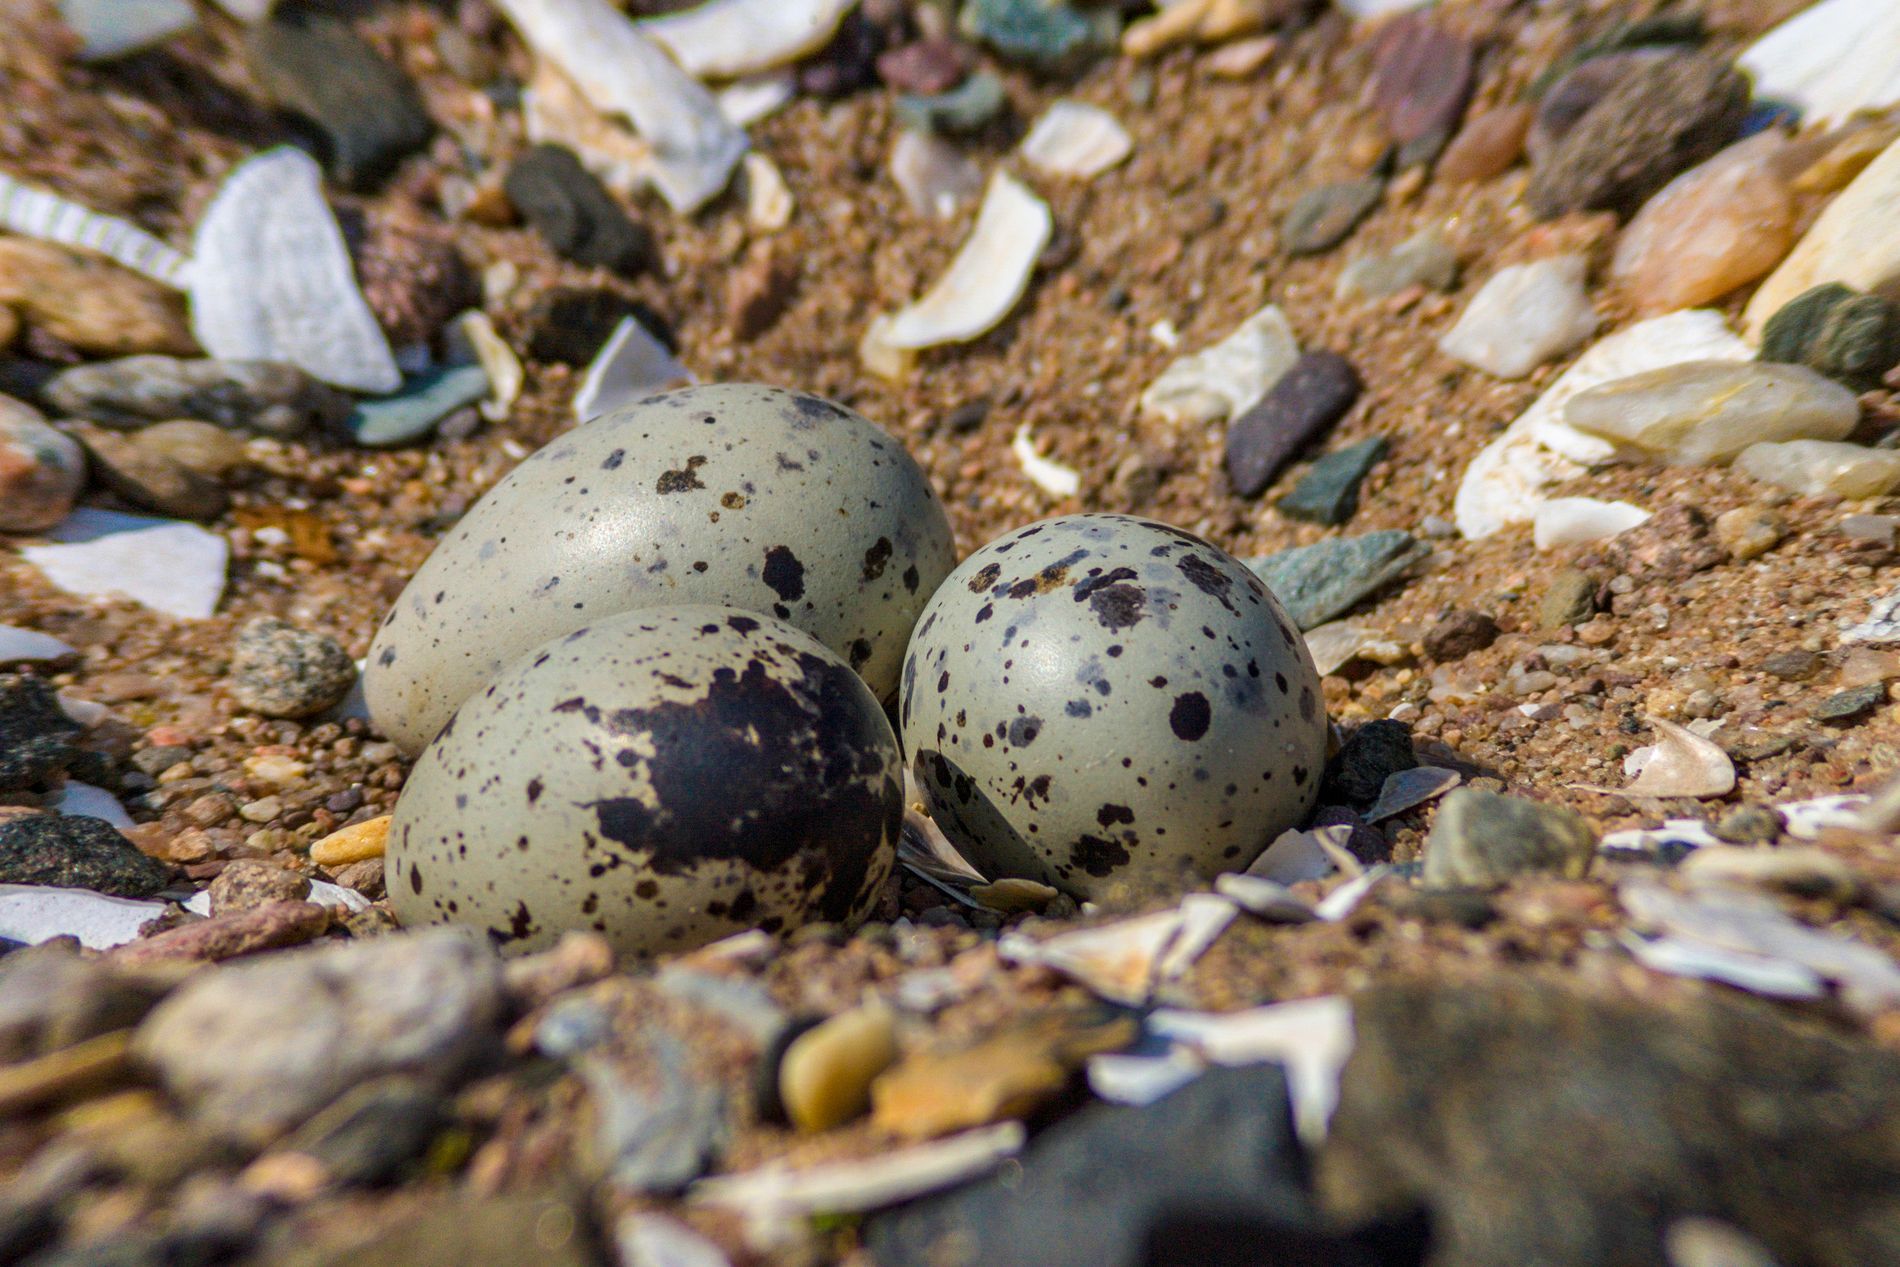
Eggs in ground nest
Three eggs in a ground nest that filled with rocks in natural daylight
A landscape photo captured by a close-up zoom-in view focused on three eggs in a ground nest in daylight. It feels dangerous and unsafe.
Labels: Egg, Food, Pebble, Road, Soil, Rock, Ground nest
Camera: Canon Canon EOS-1D Mark II N
Aperture: F5.6
Exposure: 1/1600 sec
ISO: 320
Focal length: 400.0 mm